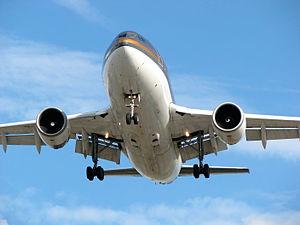
Les feux de navigation ou feux de position sont des lumières rouges, vertes et blanches permettant aux pilotes d'apprécier leurs trajectoires relatives. Ils sont généralement situés aux extrémités des ailes et à la queue de l'avion. Ils sont obligatoires en toutes conditions de vol.